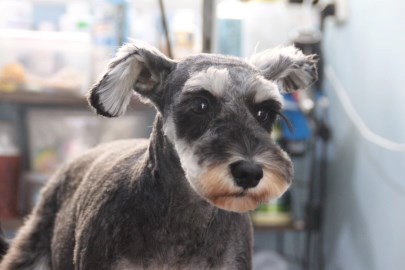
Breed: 2342-n000102-miniature_schnauzer